Feta Ahamada

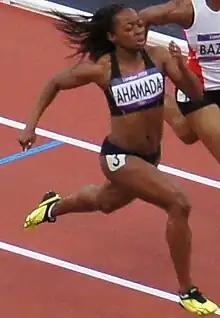
Feta Ahamada competing at the 2012 Summer Olympics in London

Feta Ahamada (born 24 June 1987) is a track and field sprint athlete who competes internationally for Comoros. She has competed at both the 2008 Summer Olympics in Beijing, China, and at the 2012 Games in London, United Kingdom.